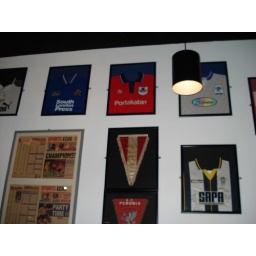
the city shirt on display in the sports bar at the stadium of light